Agenda (think tank)

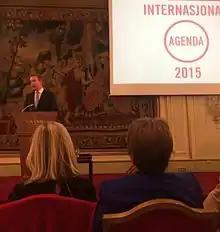
Agenda seminar in Oslo, January 2015. Foreign Minister Børge Brende speaks, while Agenda manager Marte Gerhardsen and former PM Gro Harlem Brundtland listen in.

Tankesmien Agenda is a Norwegian think tank established in 2014. Agenda is positioned in the center-left of Norwegian politics. Tarjei Skirbekk was the project leader for the establishment of the think tank after the parliamentary election in 2013 and until the summer of 2014. Agenda's first executive director, Marte Gerhardsen, led the organization for the first four years and was succeeded in 2018 by Trygve Svensson.